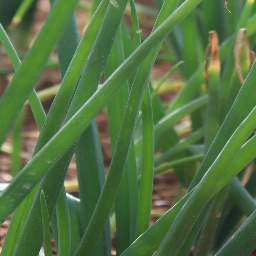
Label: healthy